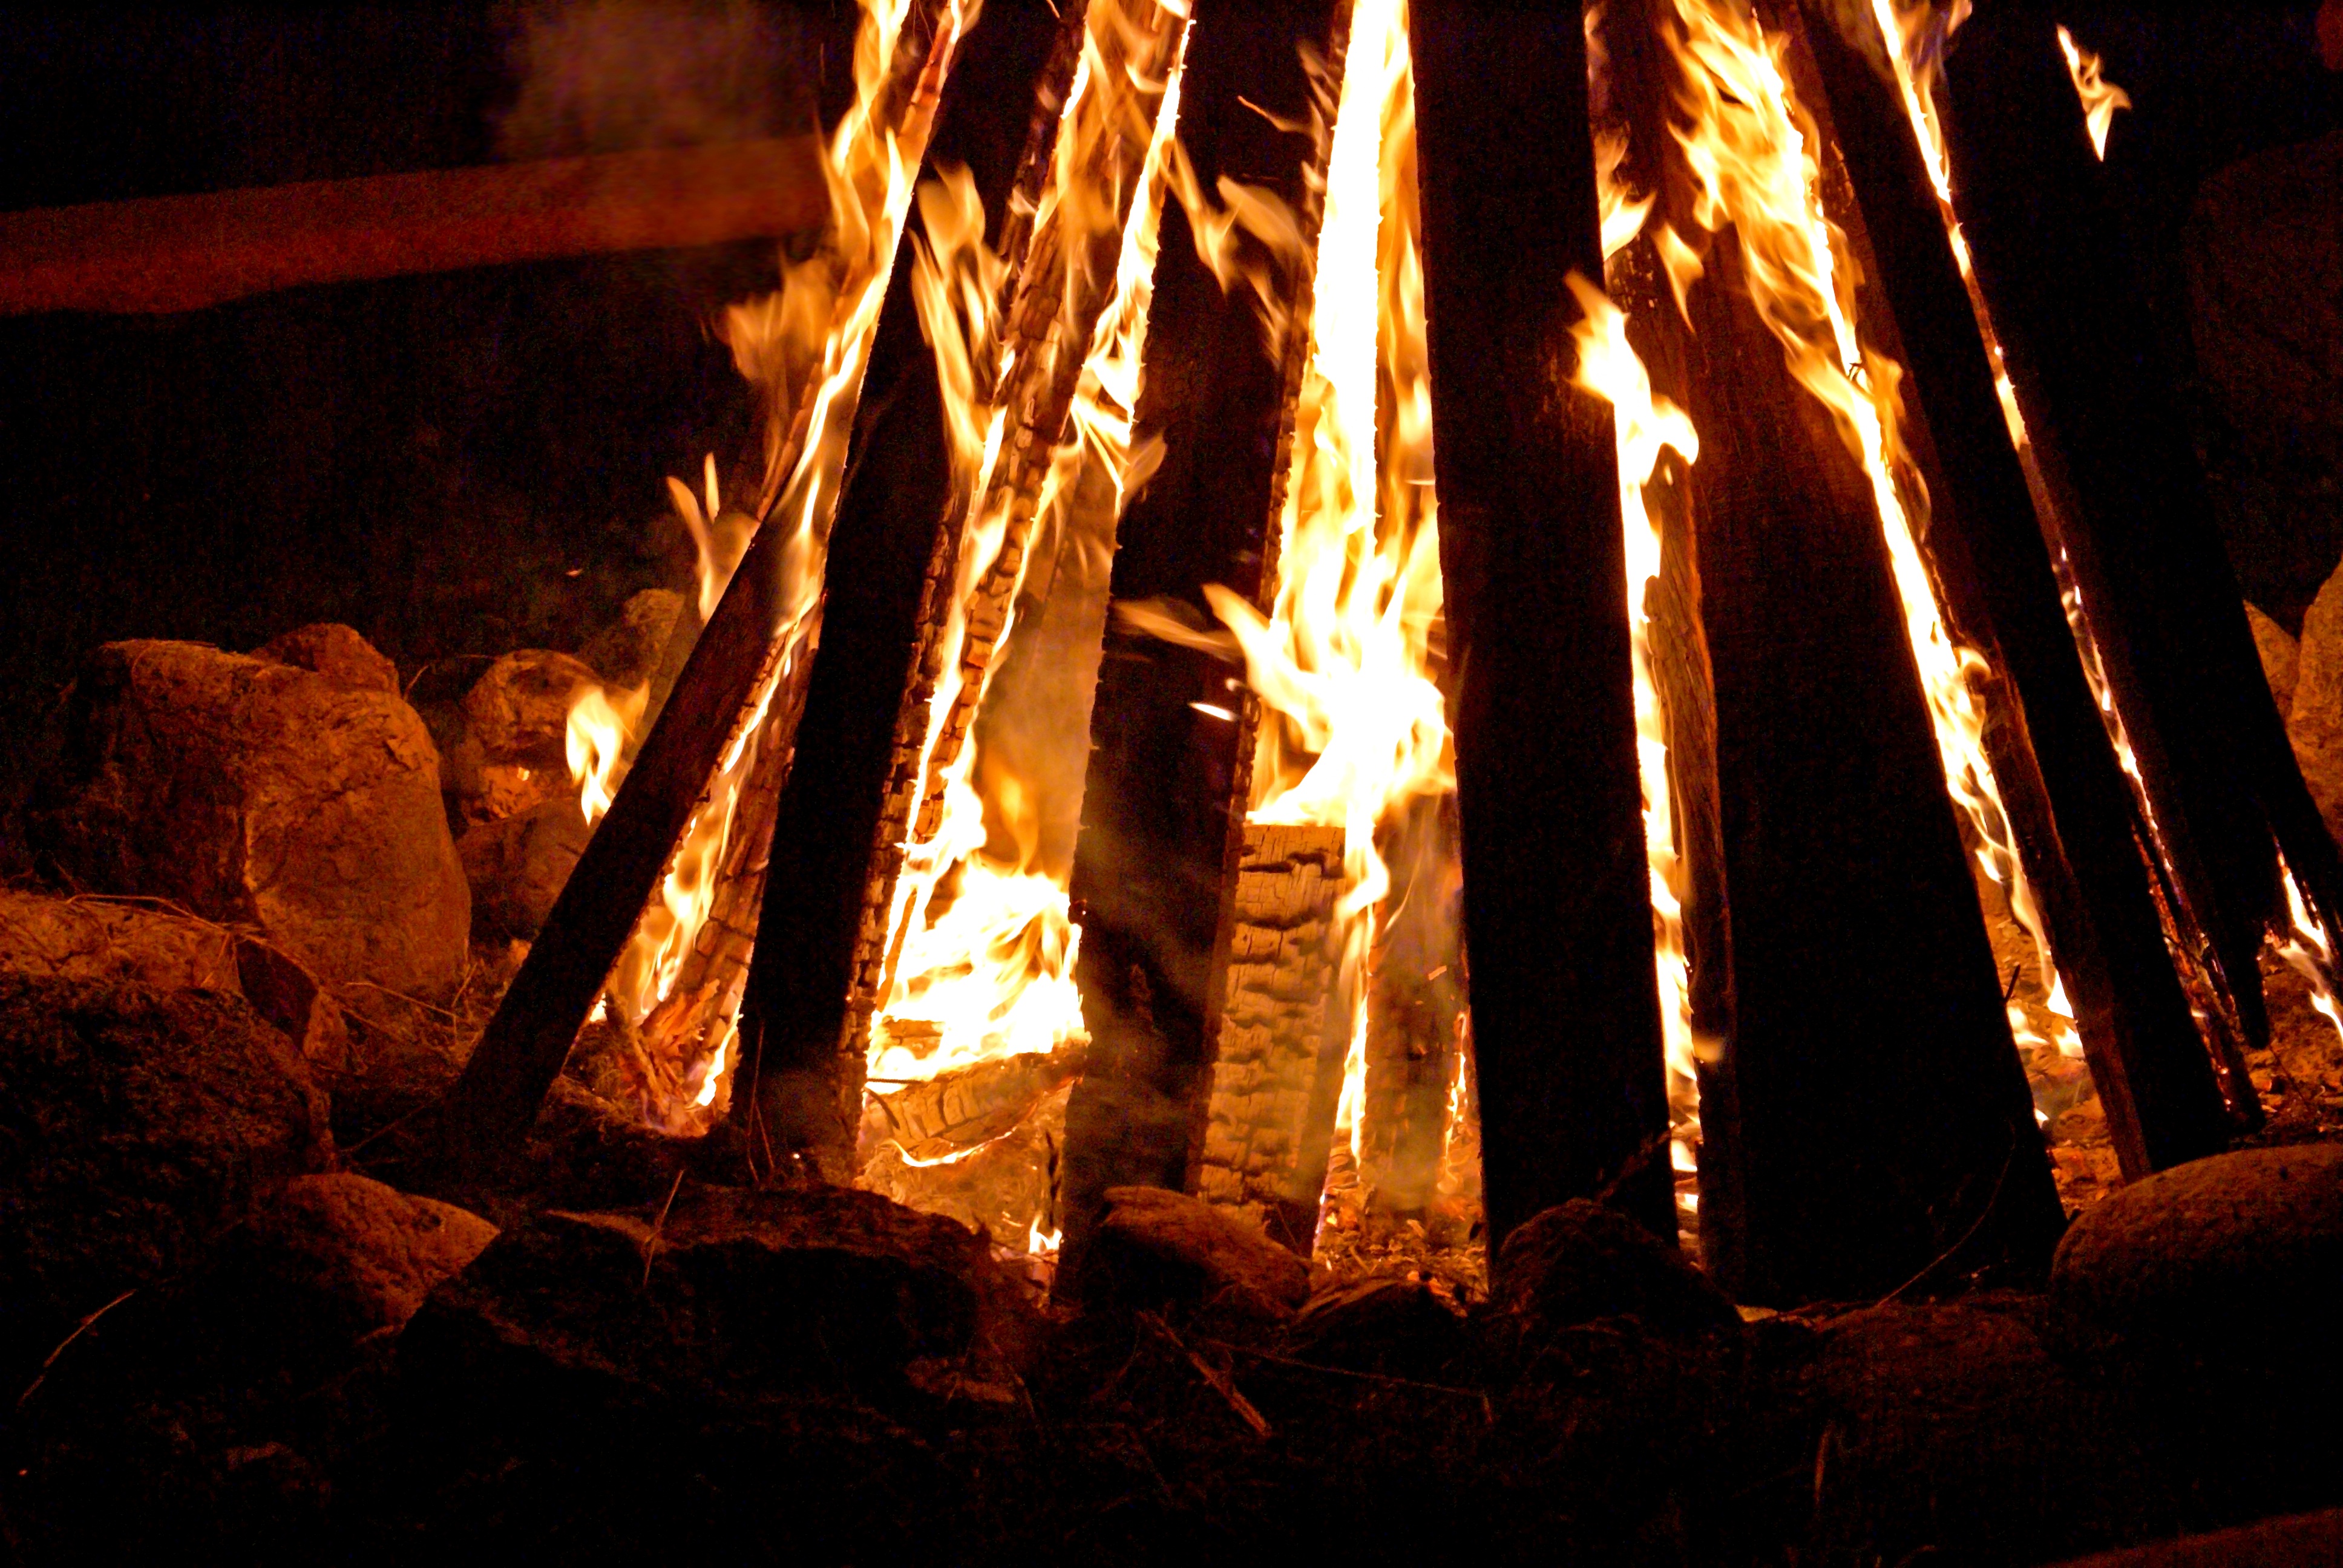
light, wood, night, flame, fire, glow, darkness, campfire, bonfire, heat, burn, hot, flames, an outbreak of